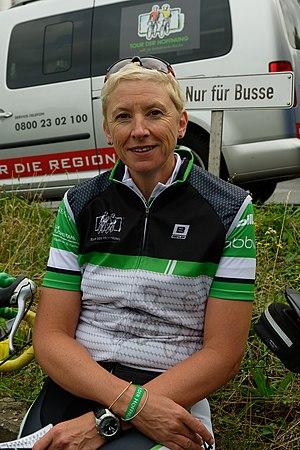
Petra Behle, née Schaaf le 5 janvier 1969 à Offenbach-sur-le-Main, est une biathlète allemande. Championne olympique du relais en 1998, sa carrière est surtout ponctuée par neuf titres mondiaux dont quatre en individuel.